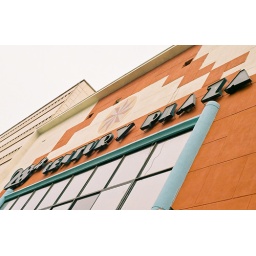
One of the nice art-deco buildings in the city centre. Houses a couple of cinemas, a bar and a dry cleaner.